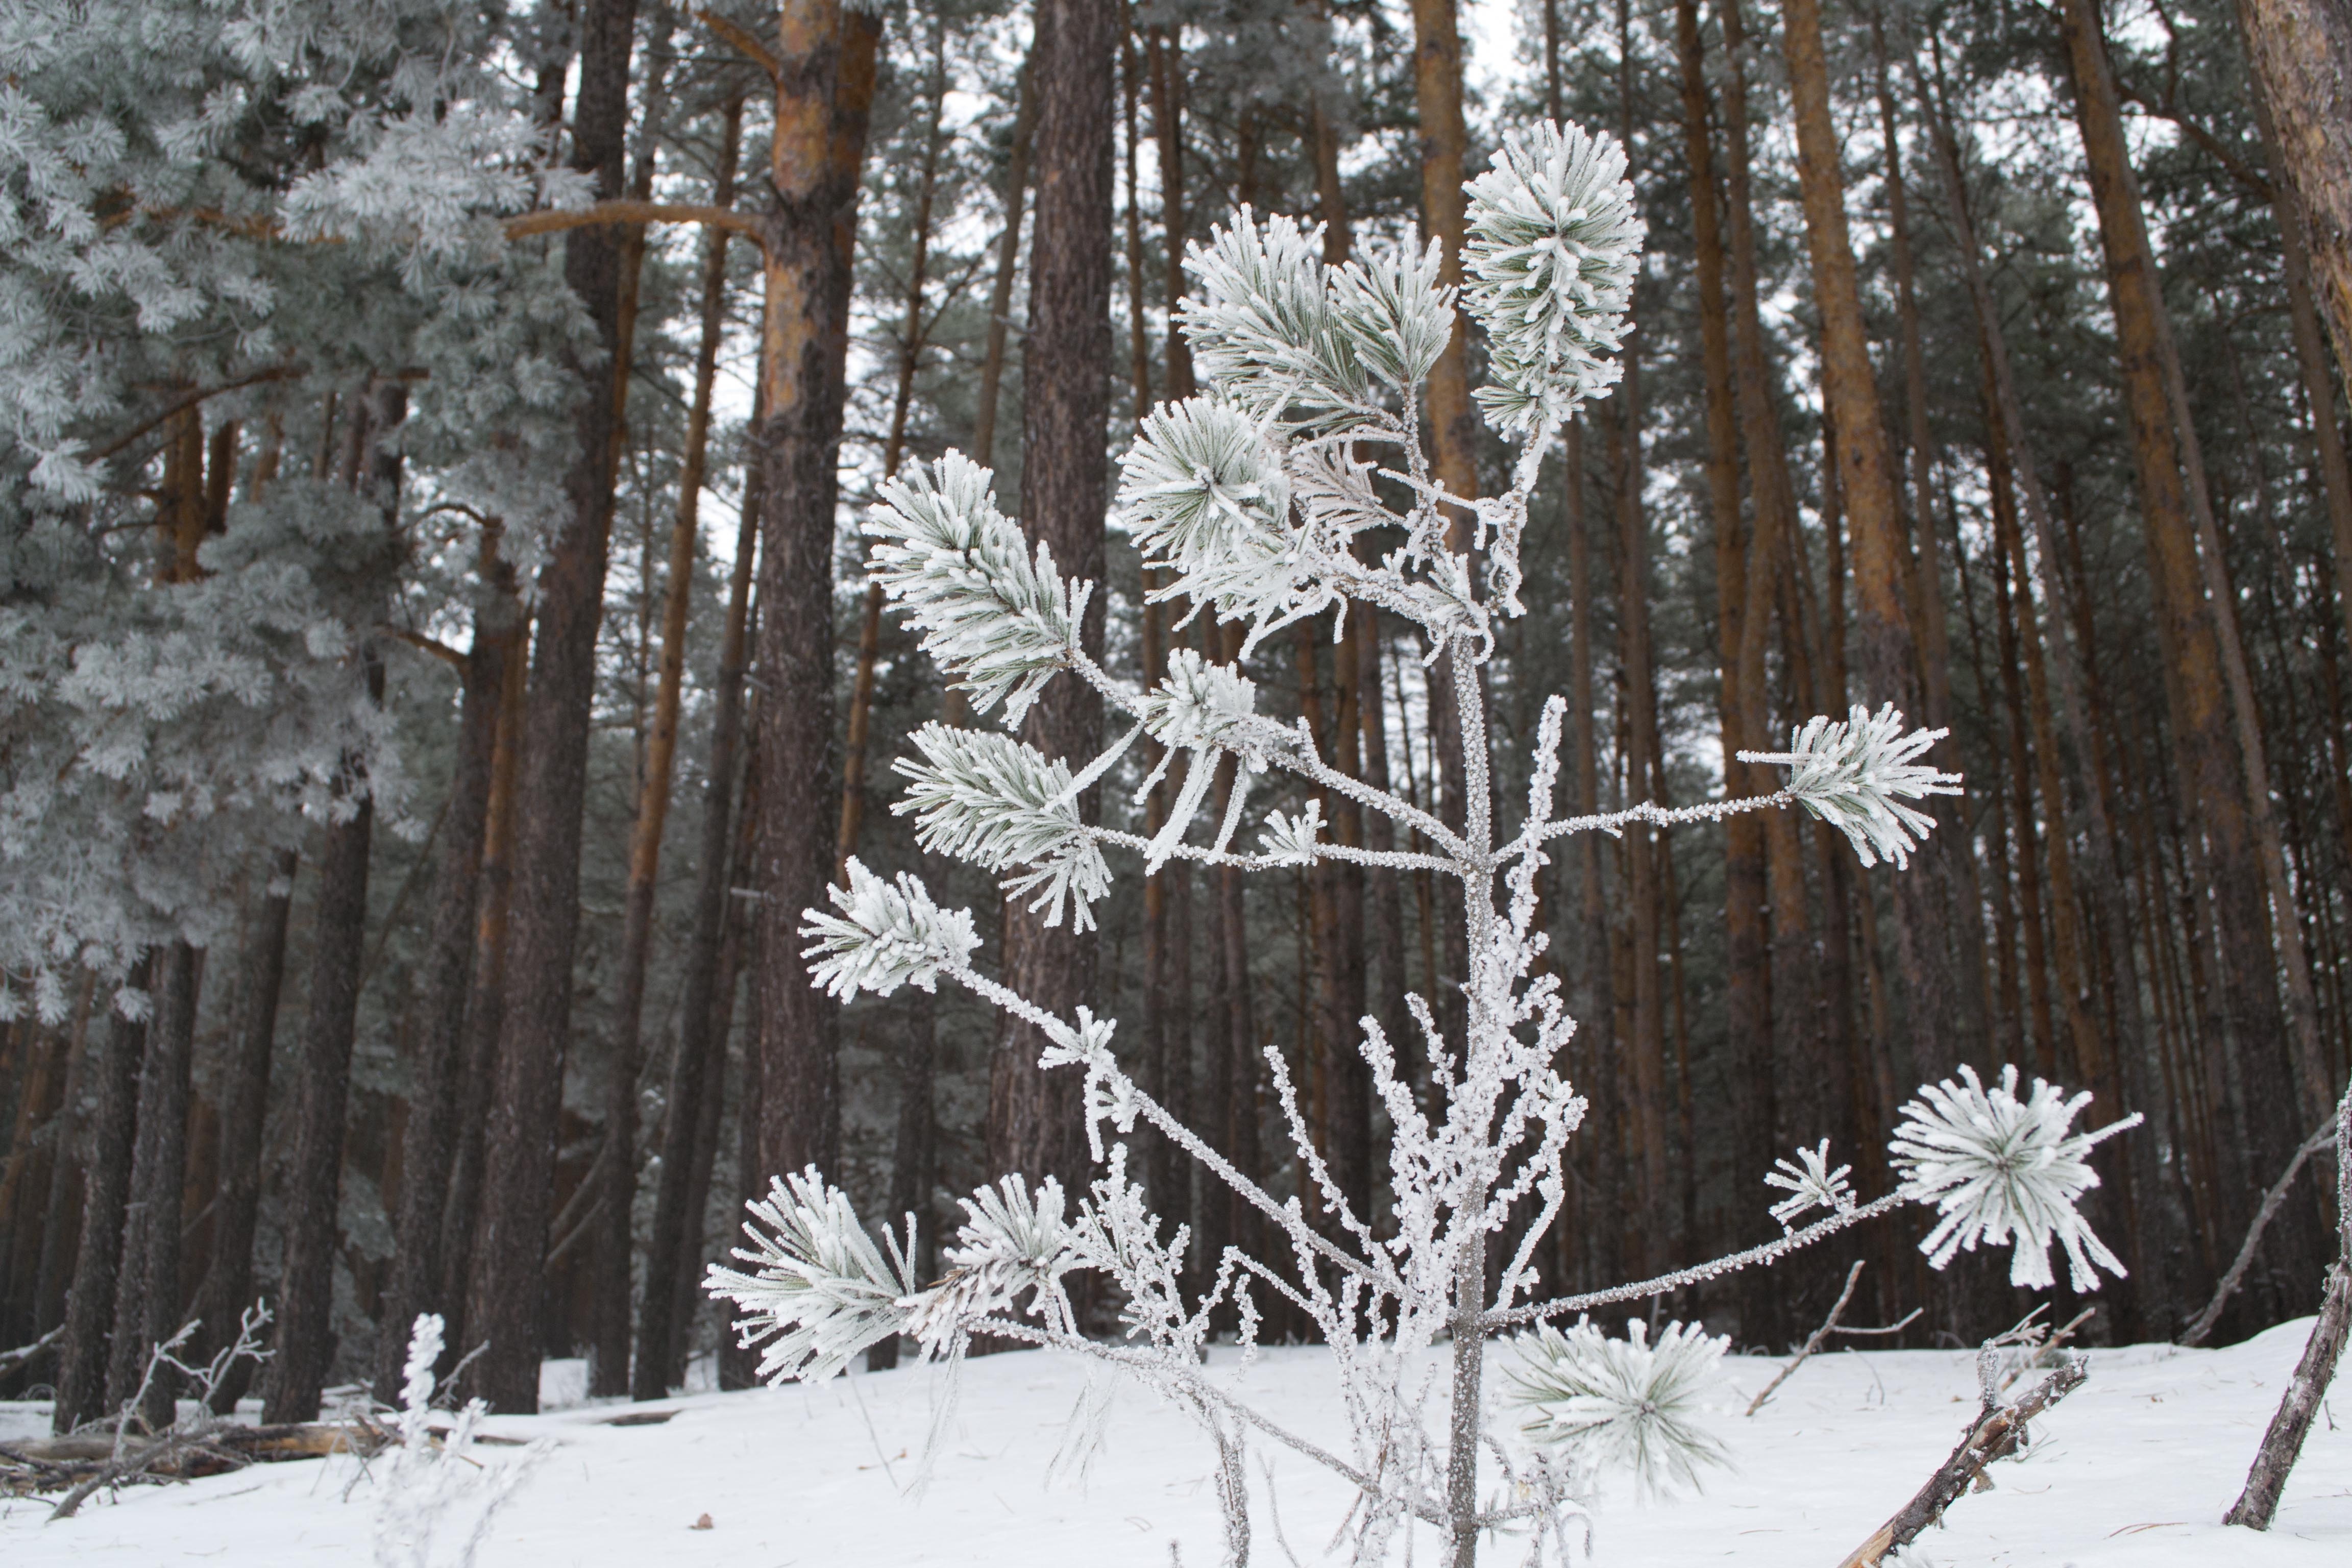
landscape, tree, nature, forest, branch, snow, cold, winter, frost, weather, fir, season, trees, spruce, woodland, habitat, snow winter nature, ecosystem, freezing, natural environment, woody plant